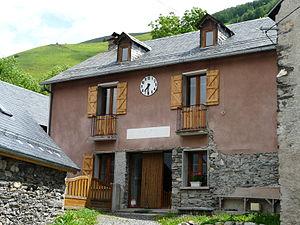
L'ancienne mairie de Mayrègne, Haute-Garonne, France.
Mayrègne est une commune française située dans le département de la Haute-Garonne, en région Occitanie.